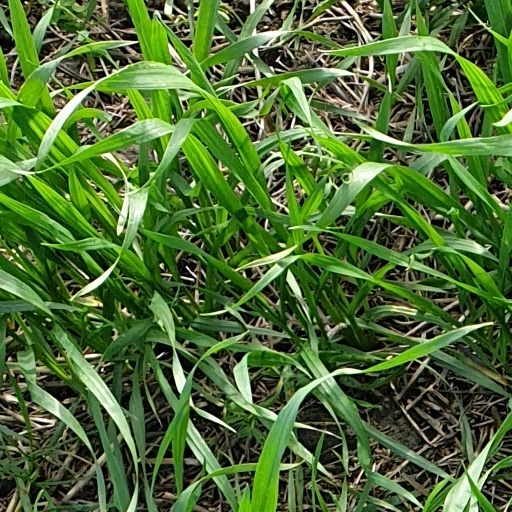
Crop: wheat